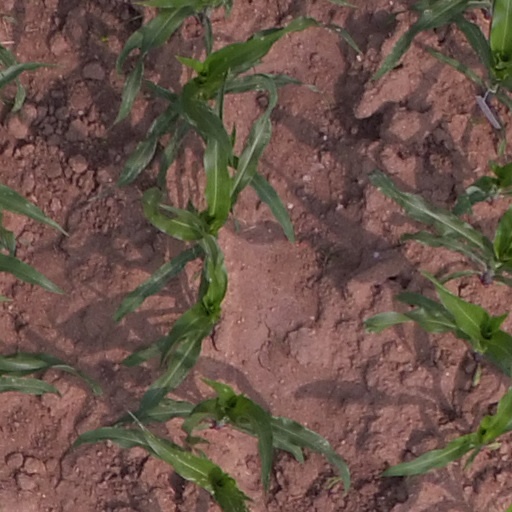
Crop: maize; corn